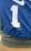
Number: 1